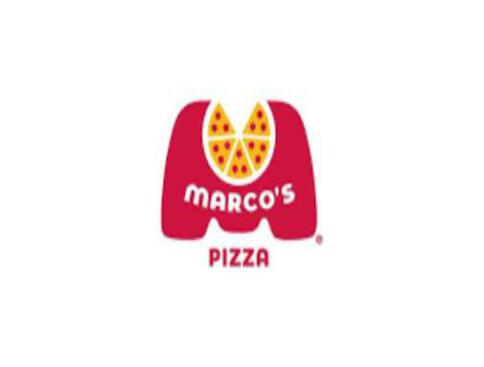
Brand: marco's pizza
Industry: Food